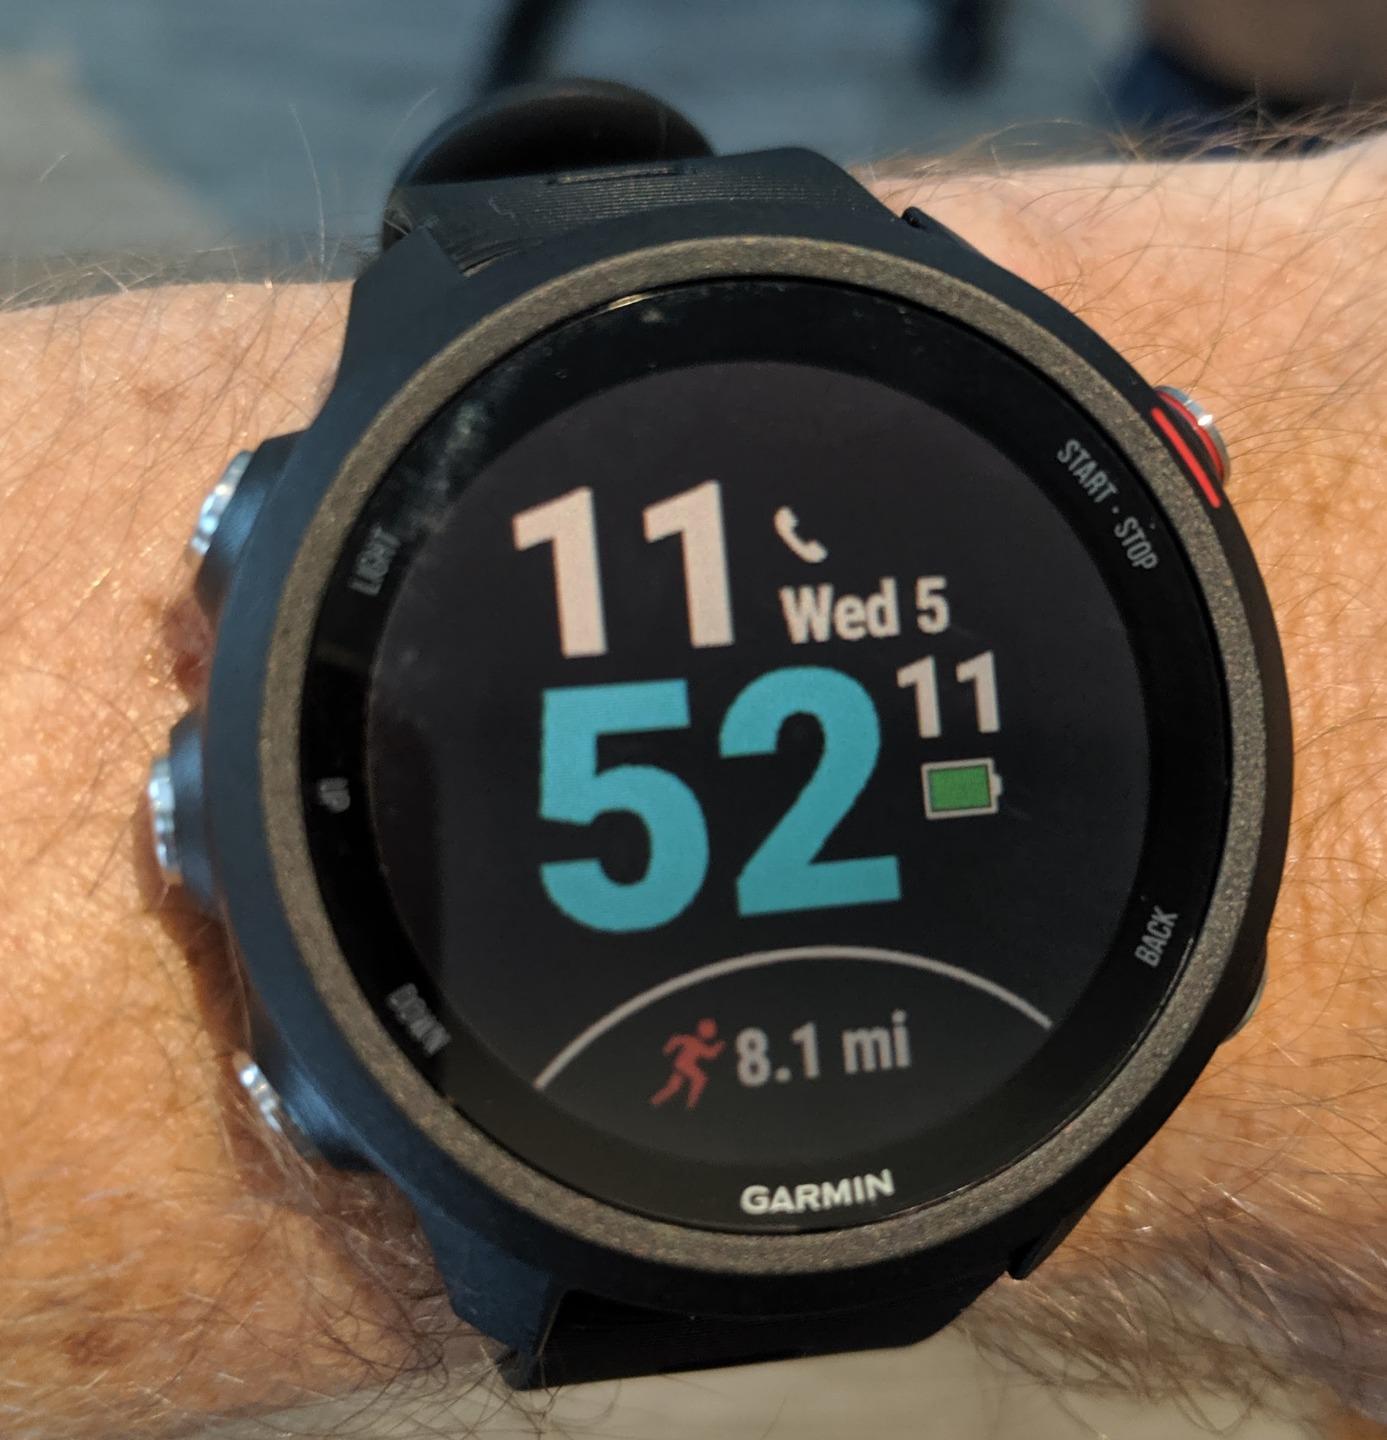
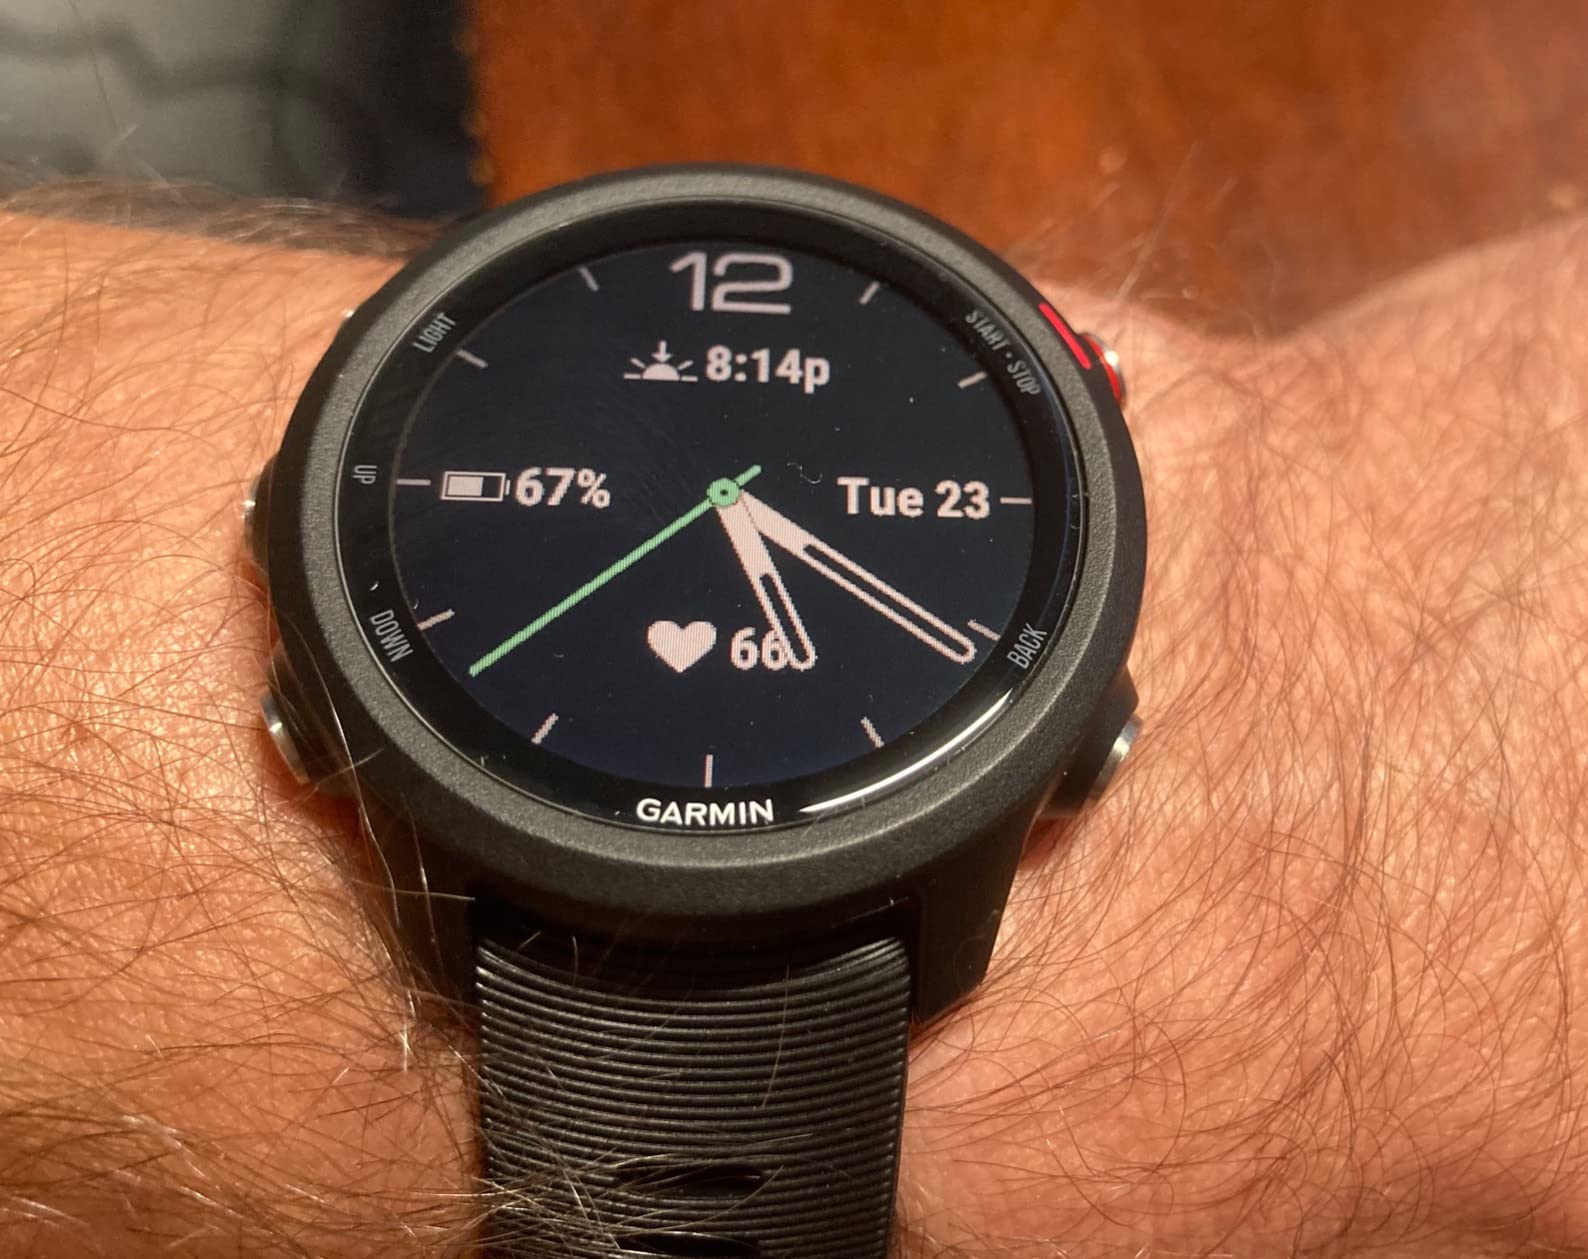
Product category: smartwatch
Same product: yes